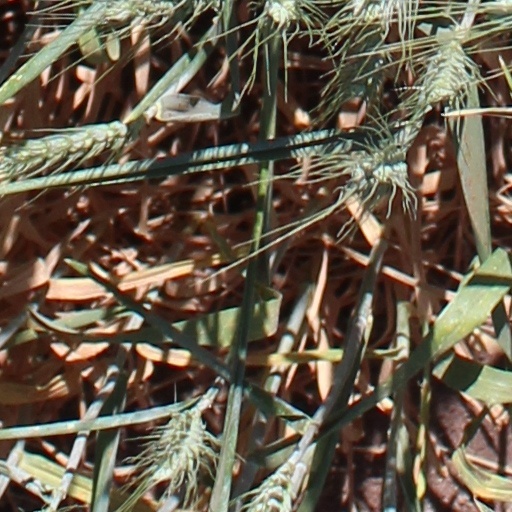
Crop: wheat